Fokker S.14 Machtrainer

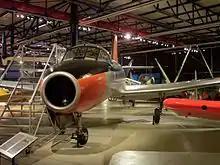
Close-up view of a preserved Machtrainer. Note the nose air inlet for feeding air to the engine

The S.14 Machtrainer was a low-winged monoplane. Featuring all-metal construction, aside from the engine compartment, it was almost exclusively composed of lightweight alloys. To accommodate a sizable cockpit, it possessed a fairly wide fuselage. The design and size of the wing reportedly allowed for the aircraft to land at much lower speeds than contemporary jet aircraft. A total of three pneumatically-actuated door-type air brakes were fitted to the rear fuselage. It was also provisioned with a retractable tricycle undercarriage, which was also pneumatically operated; the main wheels were fitted with Dowty-built shock absorbers. The main assemblies of the undercarriage retracted inwards into the wing's centre section, while the nosewheel retracted forwards into a recess under the nose.